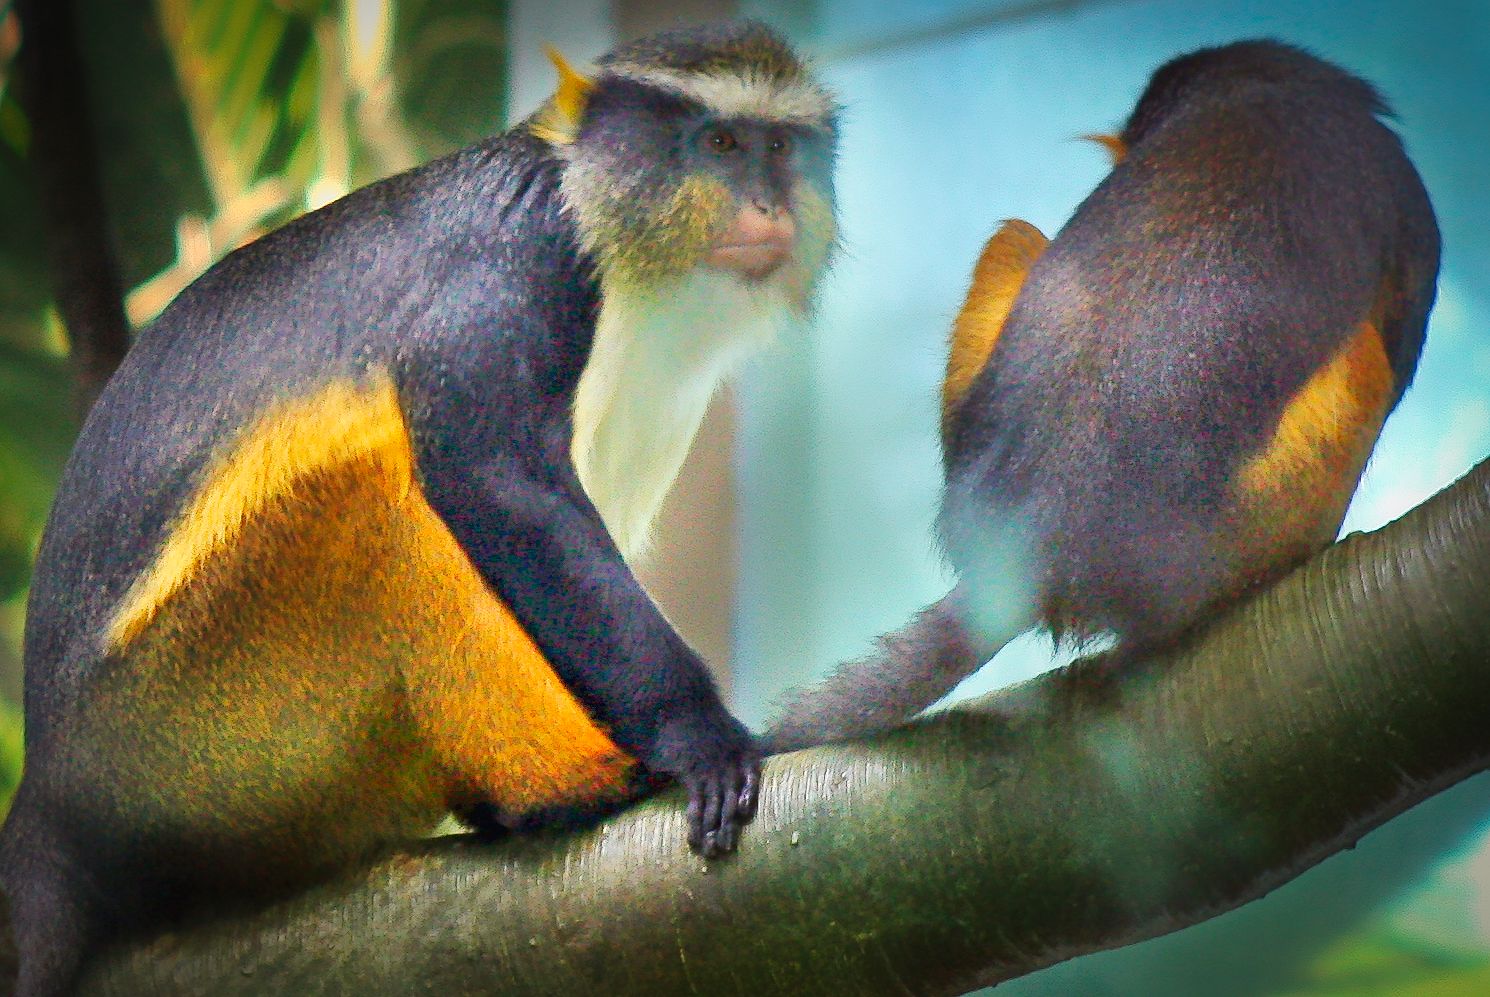
Monkeys on Tree Branch
Two monkeys are perched on a big tree branch. The monkey on the left is facing forward to the camera.
they have a special color of fur revealing a white chest, orange-gold limbs, and dark fur on its back and arms.
The other monkey faces away, showing a similar fur color. The background is softly blurred which likely forest or nature reserve.
Shot at eye level, this portrait image captures two monkeys on a tree branch in a forest or nature reserve. The color tone features oranges-gold and dark fur tones and at the blurred background a soft blue-green .
Labels: Animal, Mammal, Monkey, Wildlife, Baboon, Tree Branch
Camera: Canon Canon EOS 40D
Lens: Canon EF 24-70mm f/2.8L USM, Canon EF 24-70mm f/2.8L
Aperture: F3.2
Exposure: 1/200 sec
ISO: 400
Focal length: 70.0 mm